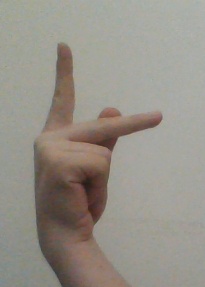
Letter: dha